Saugnac-et-Muret

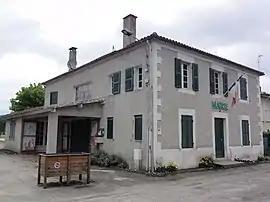
Town hall

Saugnac-et-Muret (before 2022: "Saugnacq-et-Muret") is a commune in the Landes department in Nouvelle-Aquitaine in southwestern France.